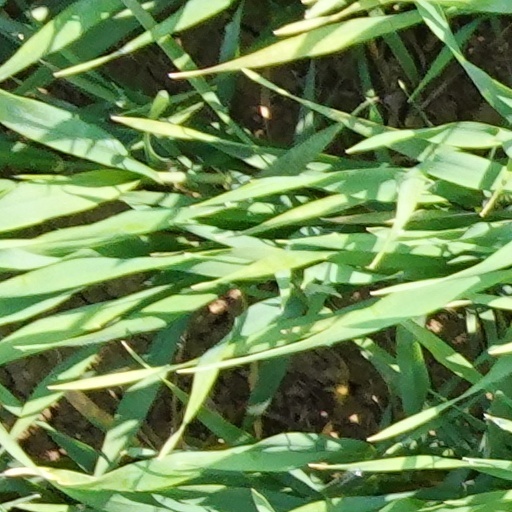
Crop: wheat